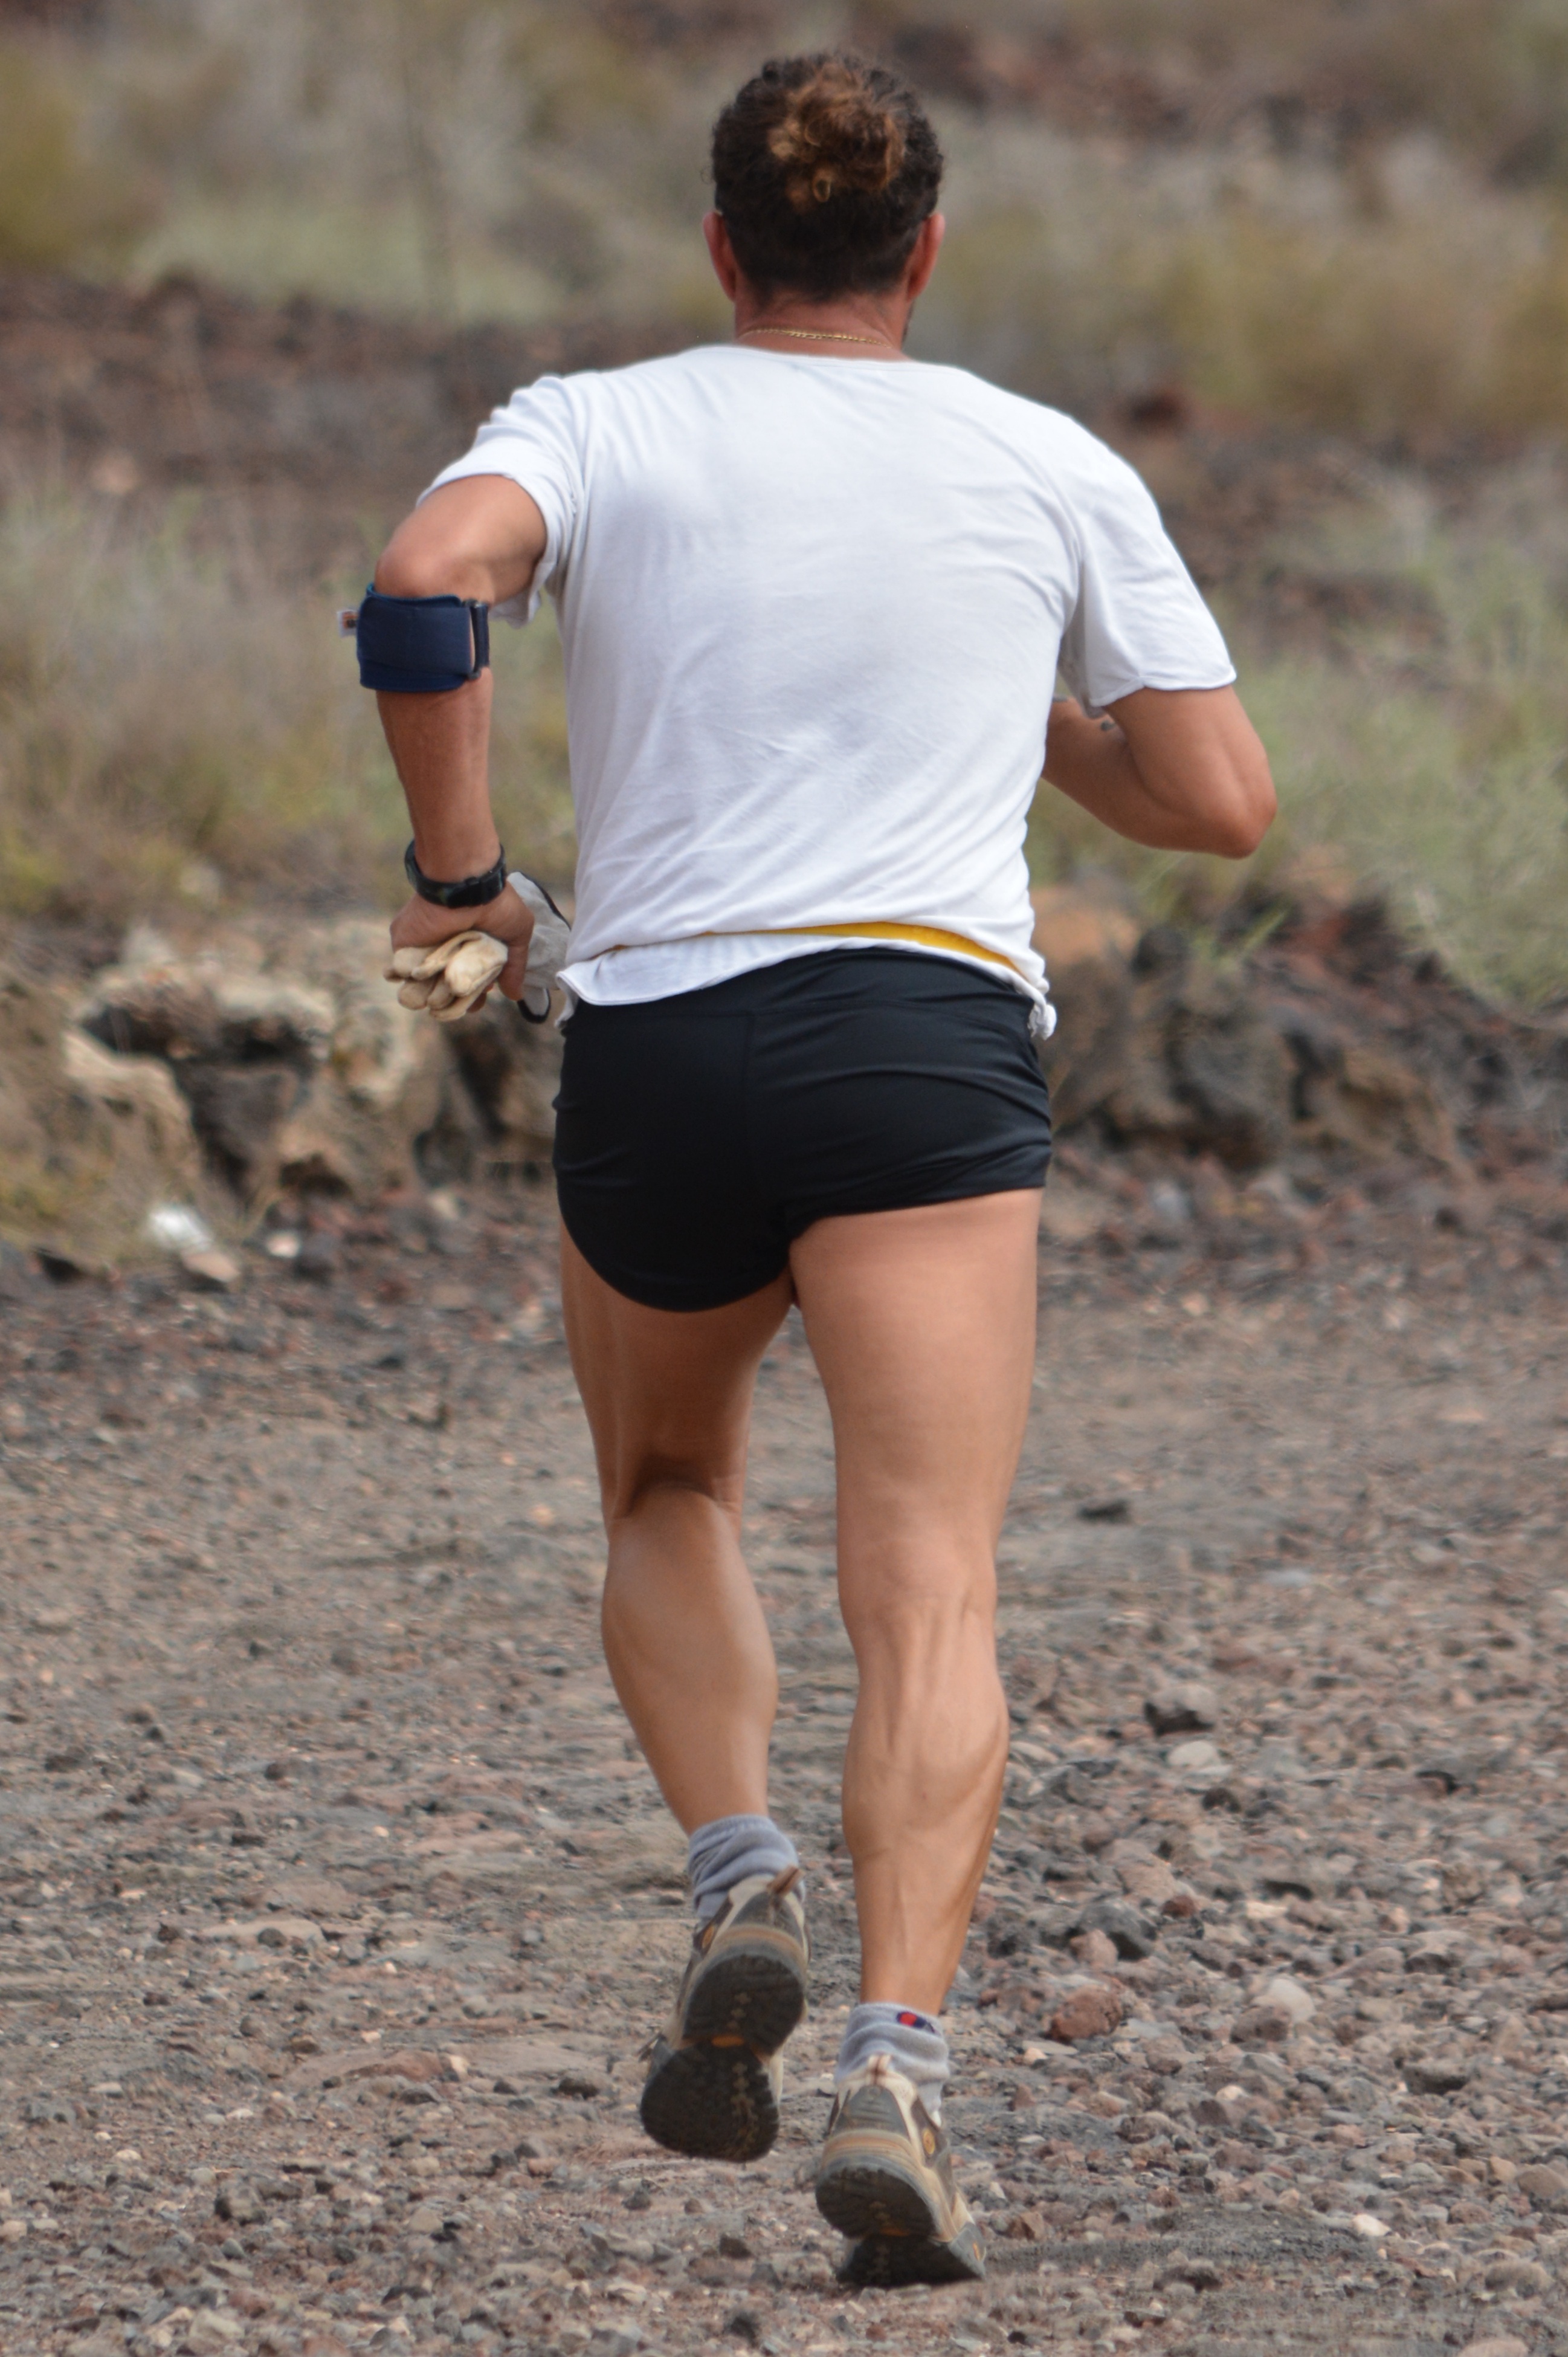
man, person, people, running, recreation, motion, walk, jogging, runner, jogger, muscle, sports, endurance, sportive, physical exercise, outdoor recreation, over outfit, human action, ultramarathon